Naming Commission

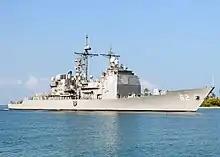
USS "Chancellorsville" was named after a victory by the Confederate Army over the U.S. Army

In March 2022, the commission published a list of 90 names it considered for use in renaming the nine Army bases: